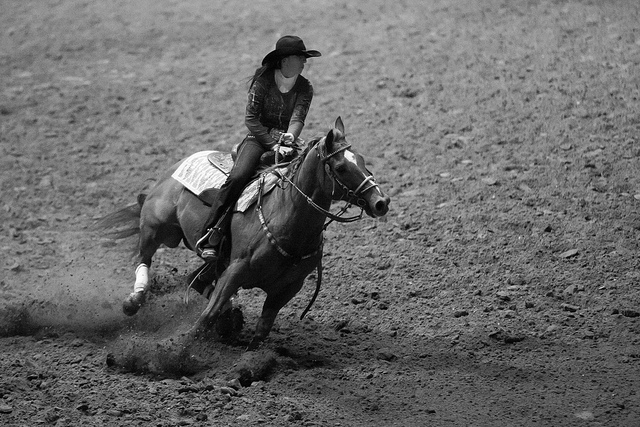
user: Given an image and a question. Answer the question in a short answer. Question: Horses typically eat what types of fruits? Short Answer:
assistant: apple